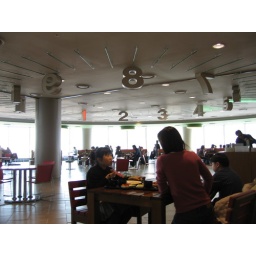
A neat clock on the ceiling of the food court in Seoul train station.